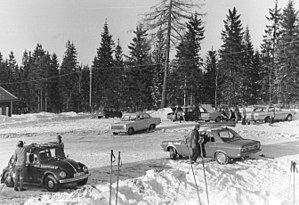
Gillersklack
Gillersklack er et fritidsanlæg ca. 7 km nord for Kopparberg i Örebro län. På anlægget findes seks skibakker med forskellig sværhedsgrad, en kælkebakke samt flere langrendspister. Rundt om anlægget er der også mange udendørsaktiviteter både om sommeren og om vinteren. Der er også en campingsplads og hytter tilgængelige hele året.